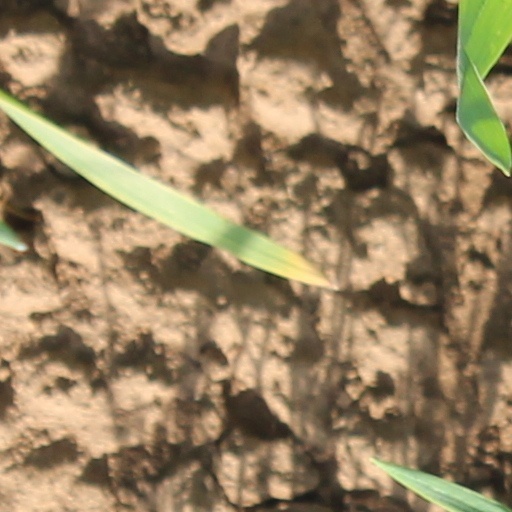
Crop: wheat